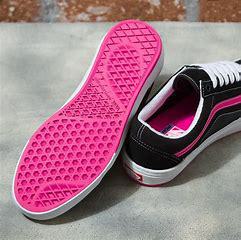
Brand: Vans
Model: 100